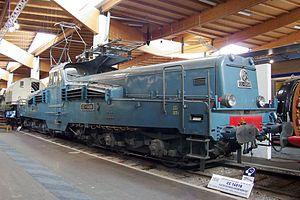
CC 14018 Cite du train
La Cité du Train - Patrimoine SNCF, à Mulhouse, est le plus grand musée ferroviaire d'Europe.
Les CC 14000 constituent une série d'anciennes locomotives électriques de la SNCF construites pour l'électrification de la transversale Nord-Est entre Valenciennes et Thionville en 1954 et destinées au trafic des marchandises.